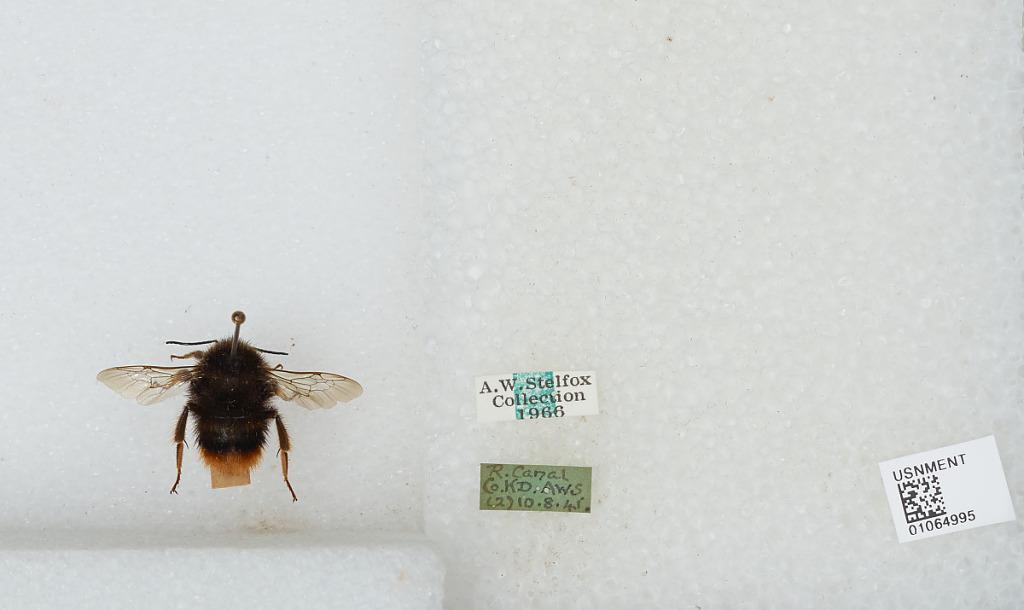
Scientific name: Bombus sp.
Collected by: A. Stelfox
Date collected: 1945-8-10
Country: Ireland
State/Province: Kildare
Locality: Royal Canal
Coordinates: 53.3742, -6.5294